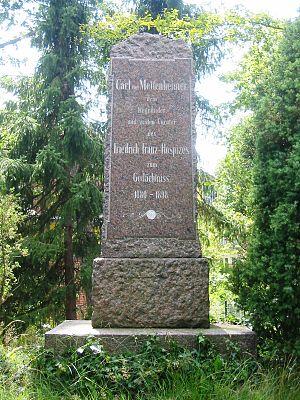
Carl von Mettenheimer était un ophtalmologiste allemand né en 1824 et mort en 1898. Il est notamment connu pour ses observations en 1855, de la myéline par microscopie à lumière polarisée. Il remarqua en effet que, bien que la substance coulât tel un fluide, elle était biréfringente, propriété usuellement observée sur les cristaux. Il fallut attendre les années 1990 et les travaux de Otto Lehmann et Georges Friedel permirent d'identifier la myéline comme étant un cristal liquide pour expliquer ses propriétés particulières.